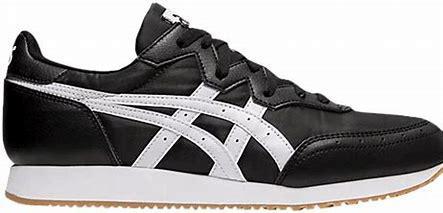
Brand: Asics
Model: Tarther OG